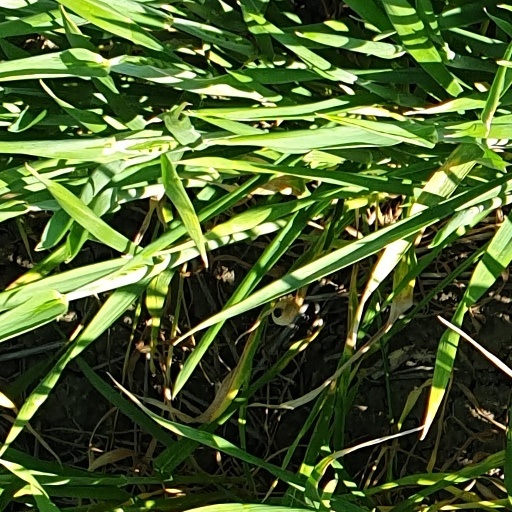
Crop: wheat